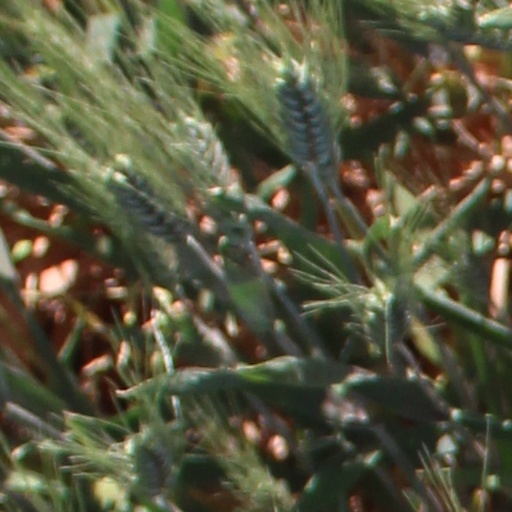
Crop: wheat